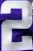
Number: 2